Linda Griffith

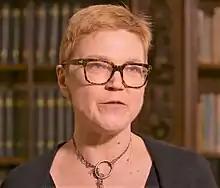
Griffith in 2018

Linda Gay Griffith (born August 30, 1960 Atlanta, Georgia) is an American biological engineer, and Professor of Biological Engineering and Mechanical Engineering at Massachusetts Institute of Technology, where she also directs the Center for Gynepathology Research.